Benin Moat

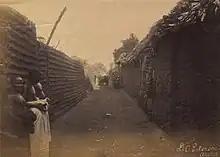
An 1897 urban street view captured within the Royal quarter of Benin City.

Portions of the moats have yielded to residential and commercial development, experienced degradation from drainage projects, and been transformed into refuse disposal sites. Certain sections of the moats, such as the area near Ogba Road, have succumbed to pollution and serve as dumping grounds for waste. Preserving these historical assets necessitates comprehensive programs encompassing documentation, preservation, and vigilant safeguarding.